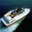
Label: ship